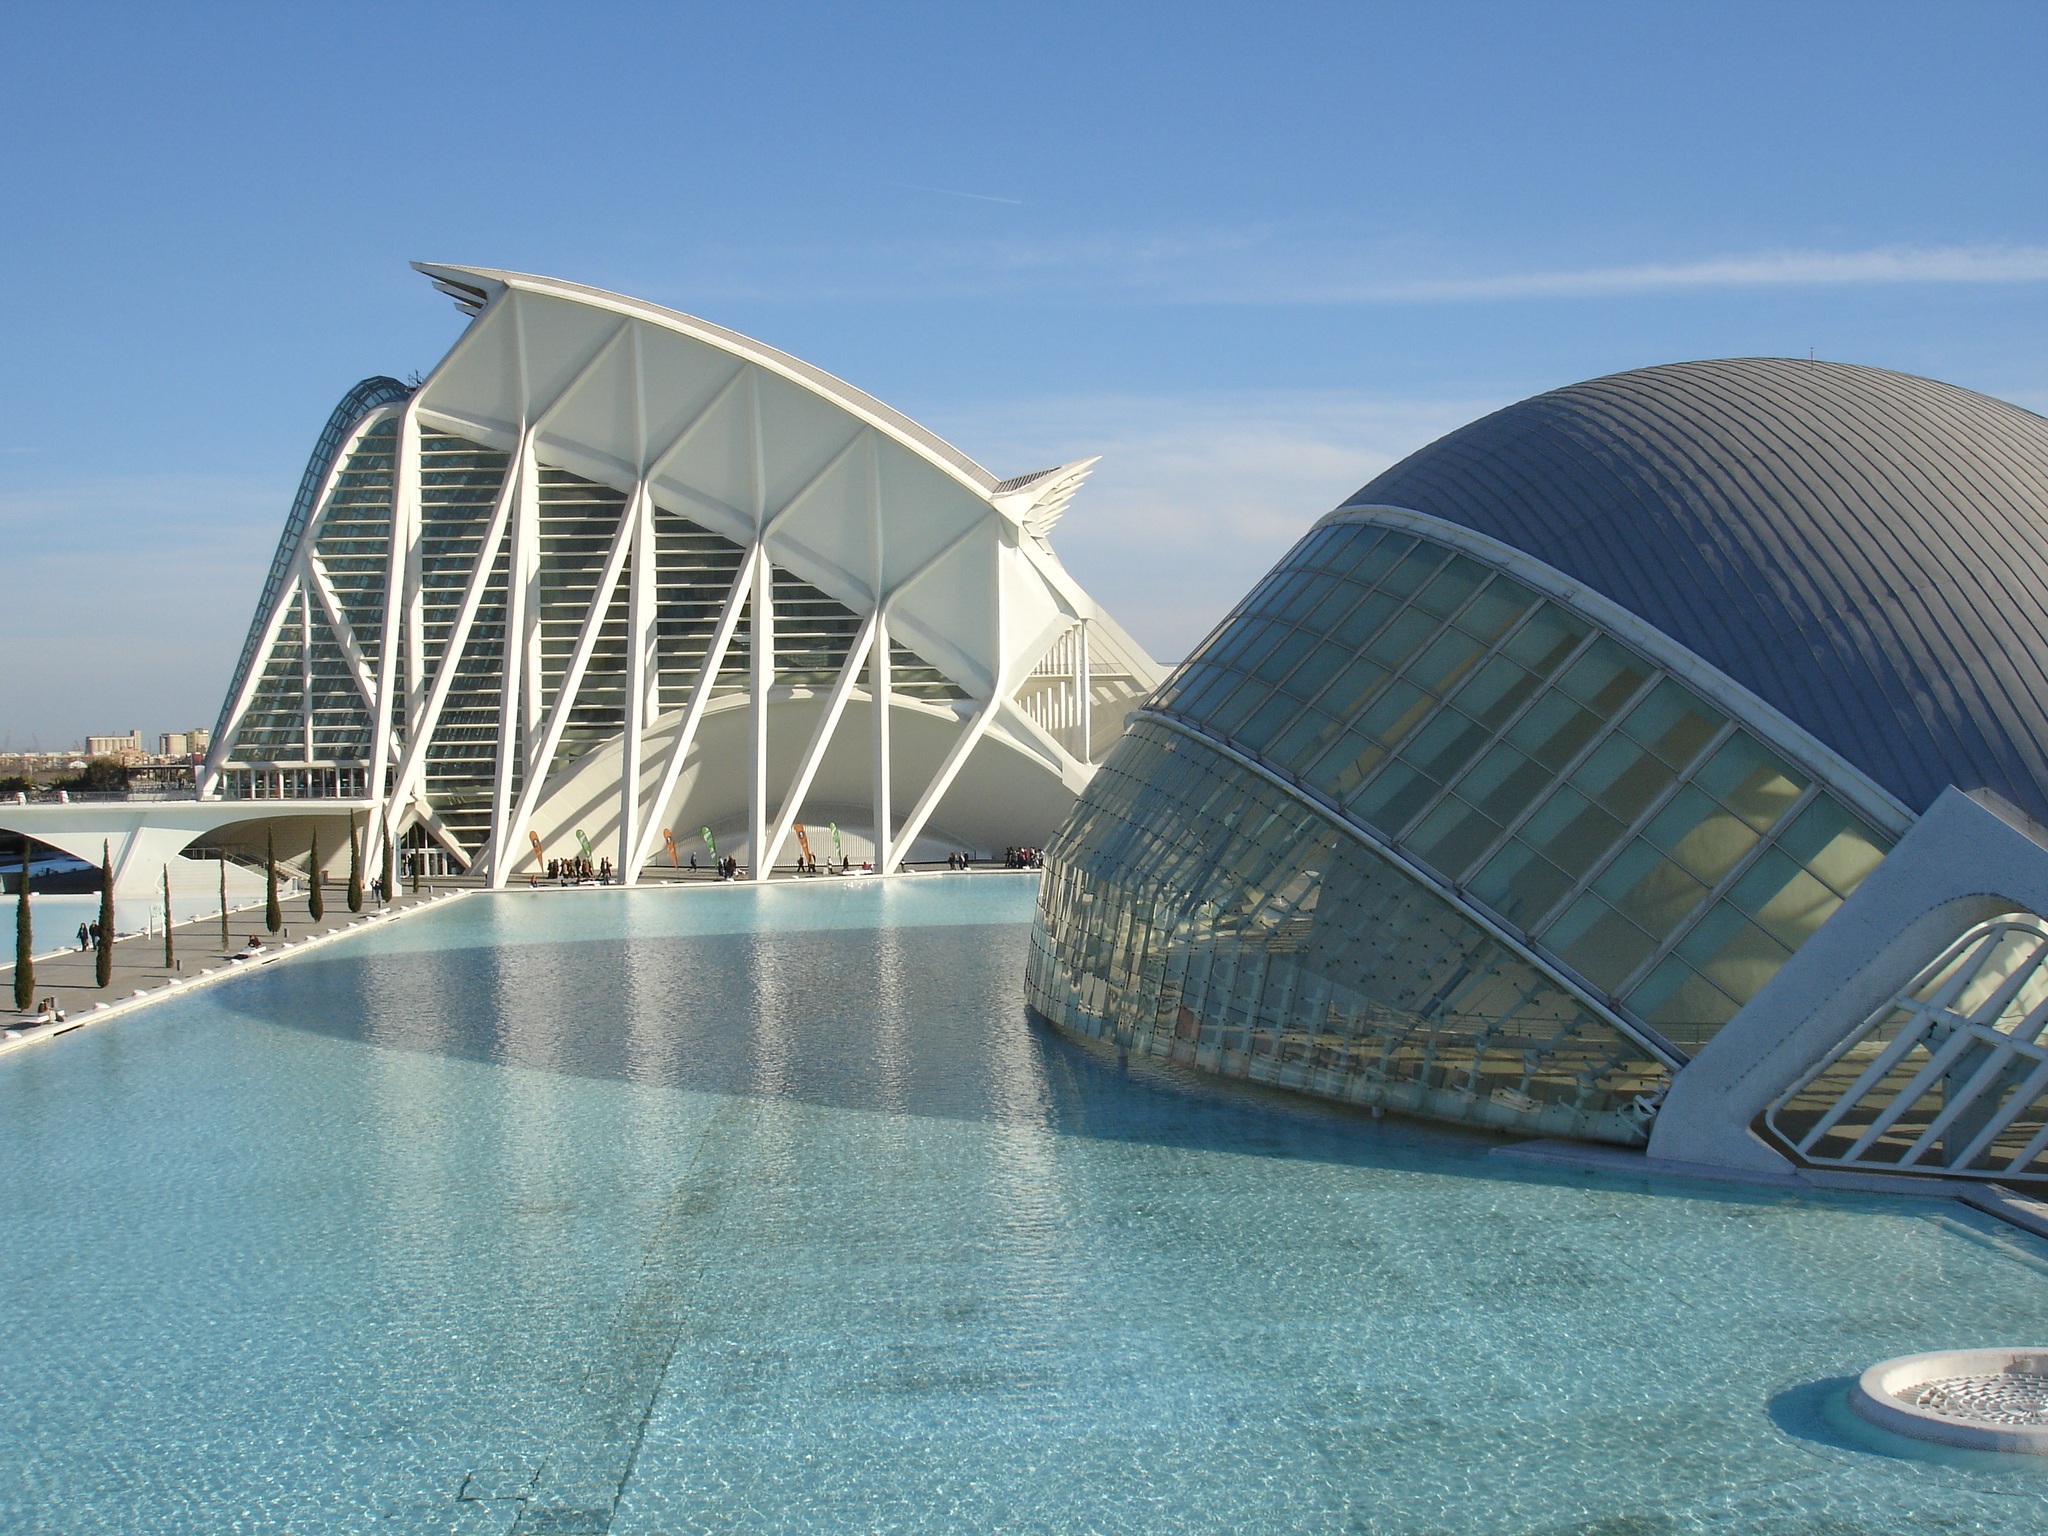
architecture, structure, swimming pool, stadium, spain, valencia, oceanografic, sport venue